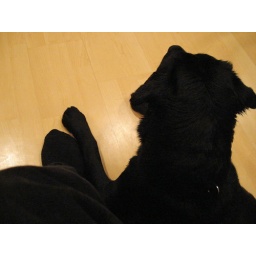
Rand, a guide dog in training sitting quietly with me. We match !